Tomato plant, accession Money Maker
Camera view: tilt-top (135 deg); turntable rotation: 210 degrees
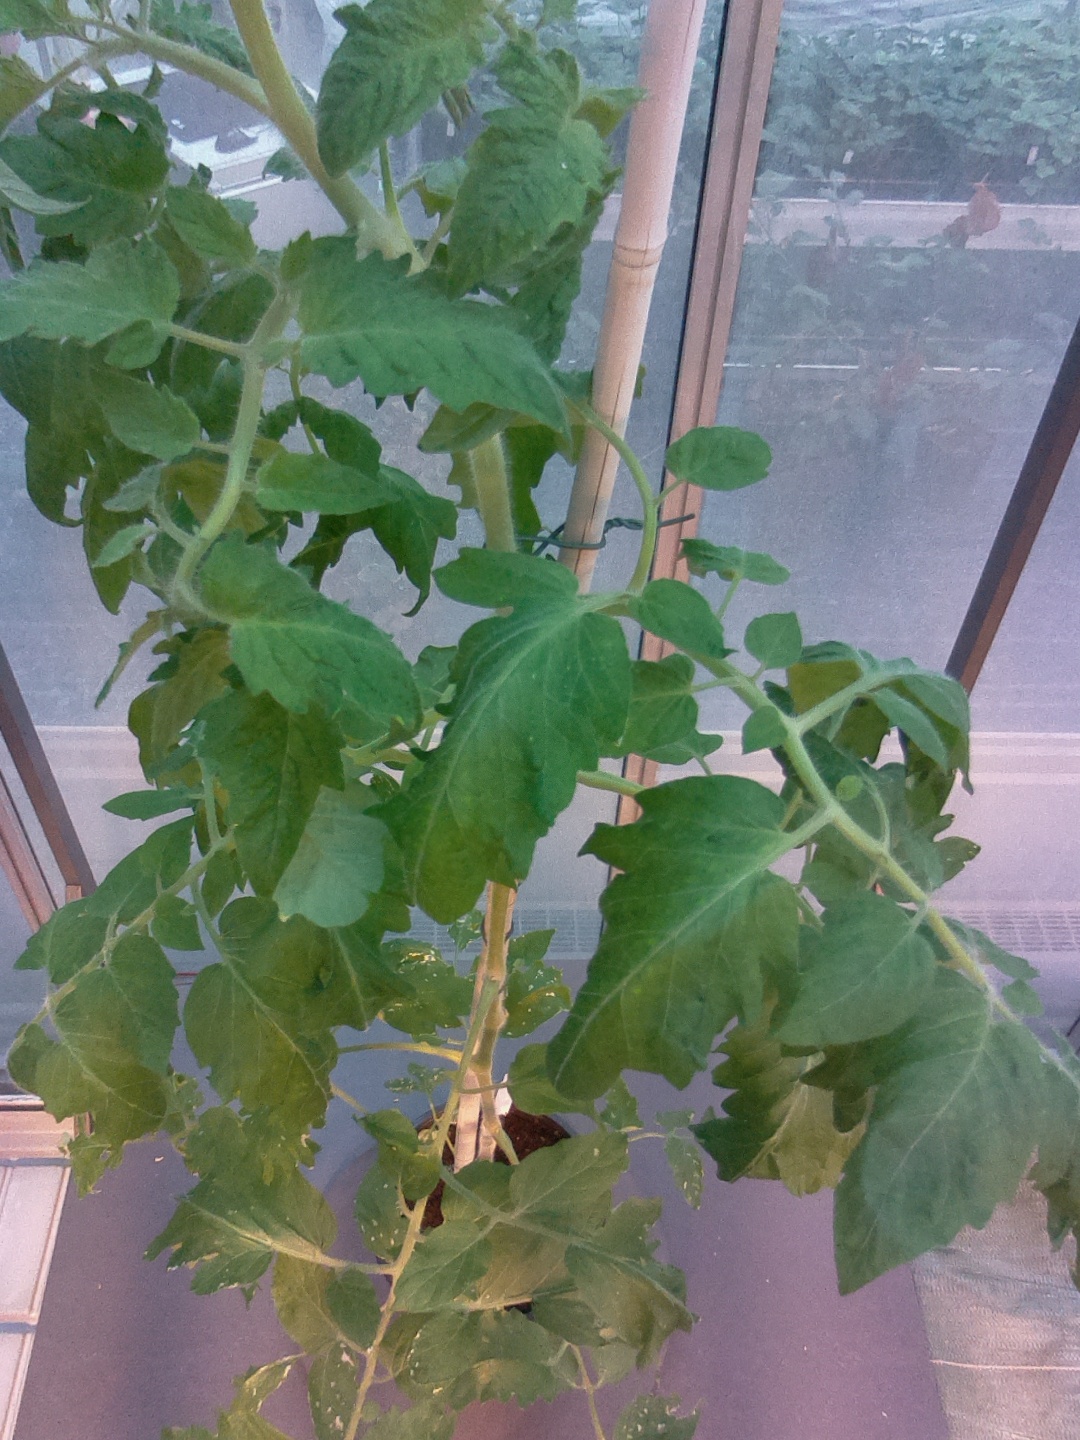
BBCH growth stage 62: 20%-30% of flowers open